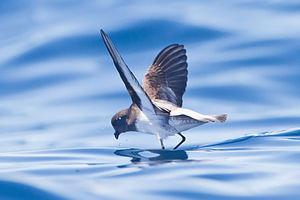
L'Océanite néréide, également appelé pétrel à croupion gris, est une espèce d'oiseaux de la famille des Oceanitidae, la seule représentante du genre Garrodia.